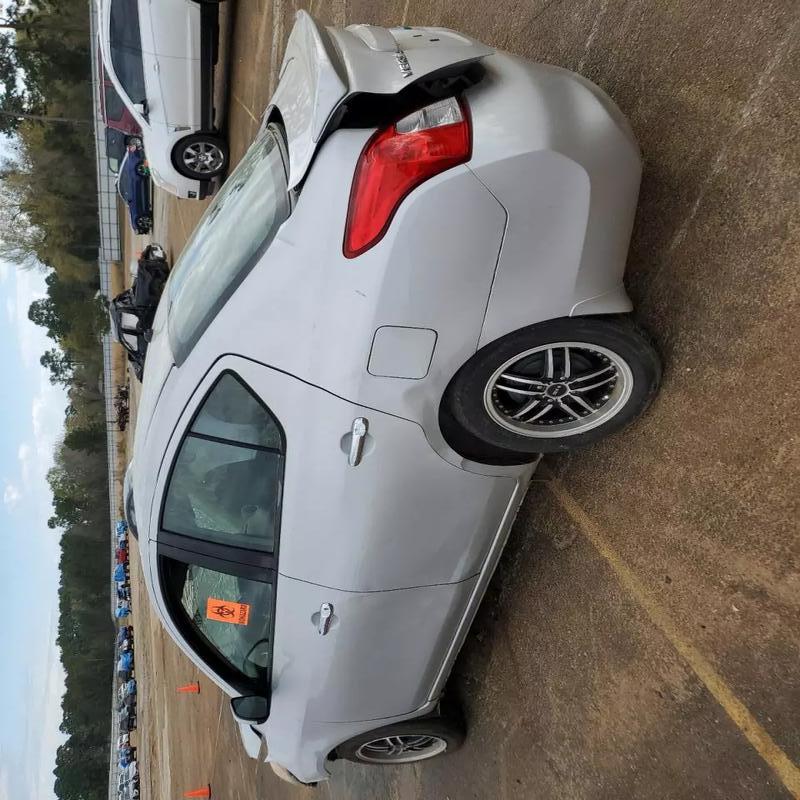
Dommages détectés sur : aile arrière gauche, malle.
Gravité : majeur